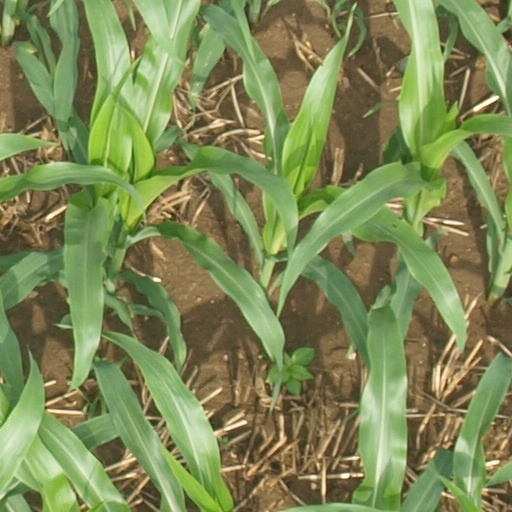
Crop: maize; corn